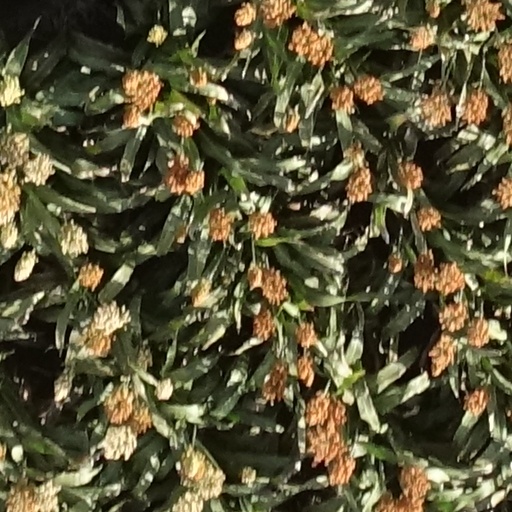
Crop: sorghum